Scouting and Guiding on Saint Helena, Ascension and Tristan da Cunha

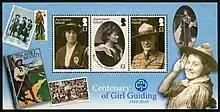
Girl Guides were featured on stamps issued on Ascension Island in 1985.

There are four groups on the two most populated islands (Saint Helena and Ascension Island) that are administered as part of The Scout Association's "British Scouting Overseas":